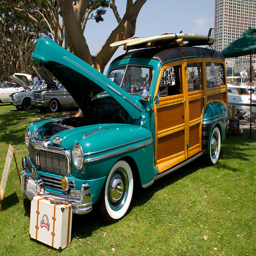
An old woodie parked on top of a lush green field.
A vintage wagon with a suit case in front, and surf board on top.
Old style car parked on the grass with surfboards on top
An old vintage care is parked with surfboards on top.
An old car and a suitcase are at a car show.